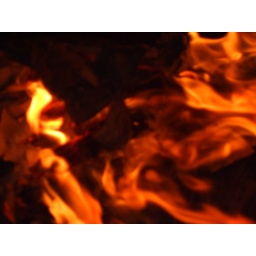
Flames from a shoe box full of wood, taken at night, in my back garden.